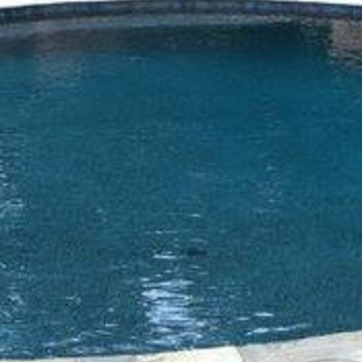
Material: water